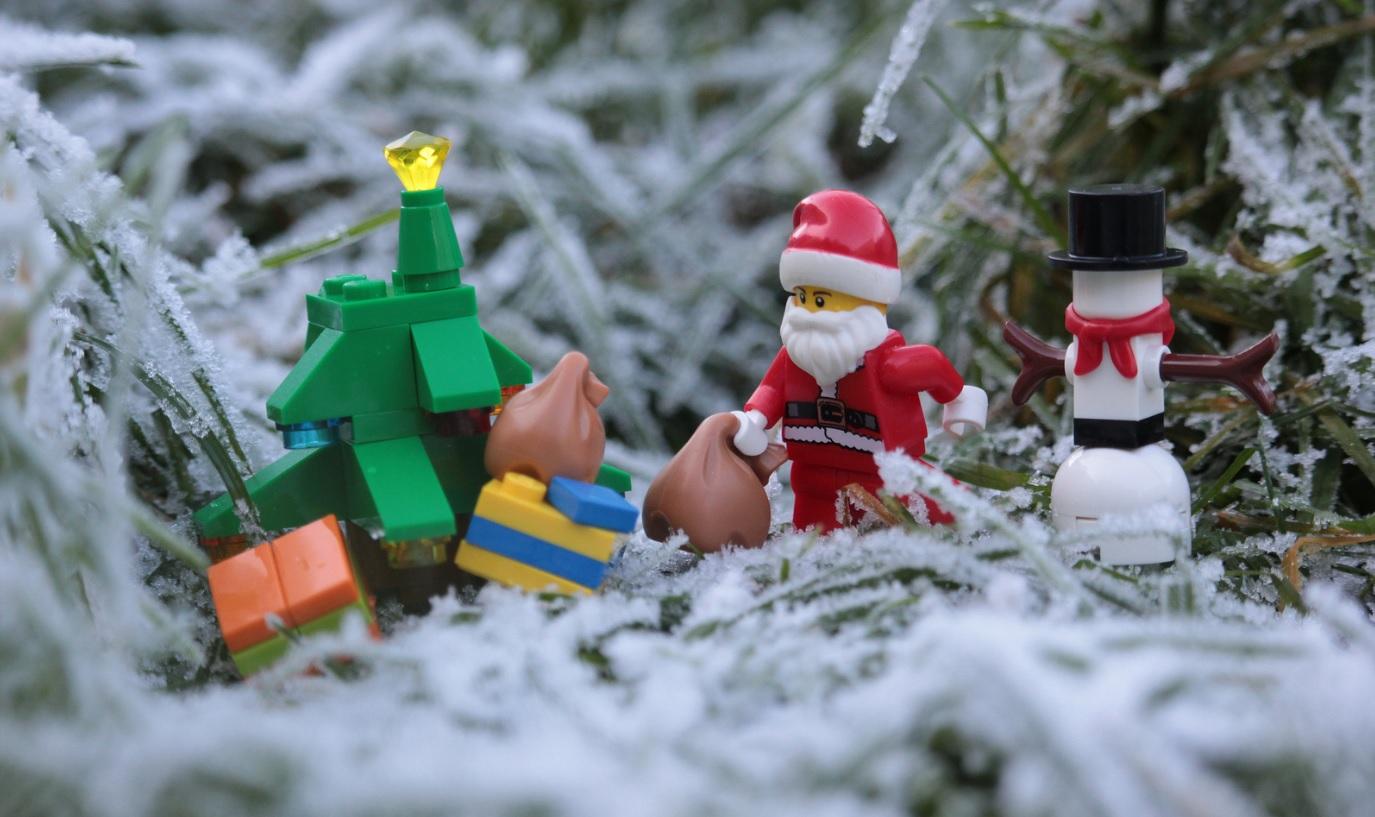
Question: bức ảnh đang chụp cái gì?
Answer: bức ảnh đang chụp đồ chơi